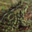
Label: frog